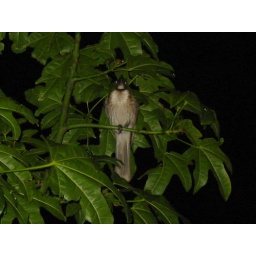
Large bird in the smallest tree